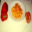
Label: sweet_pepper